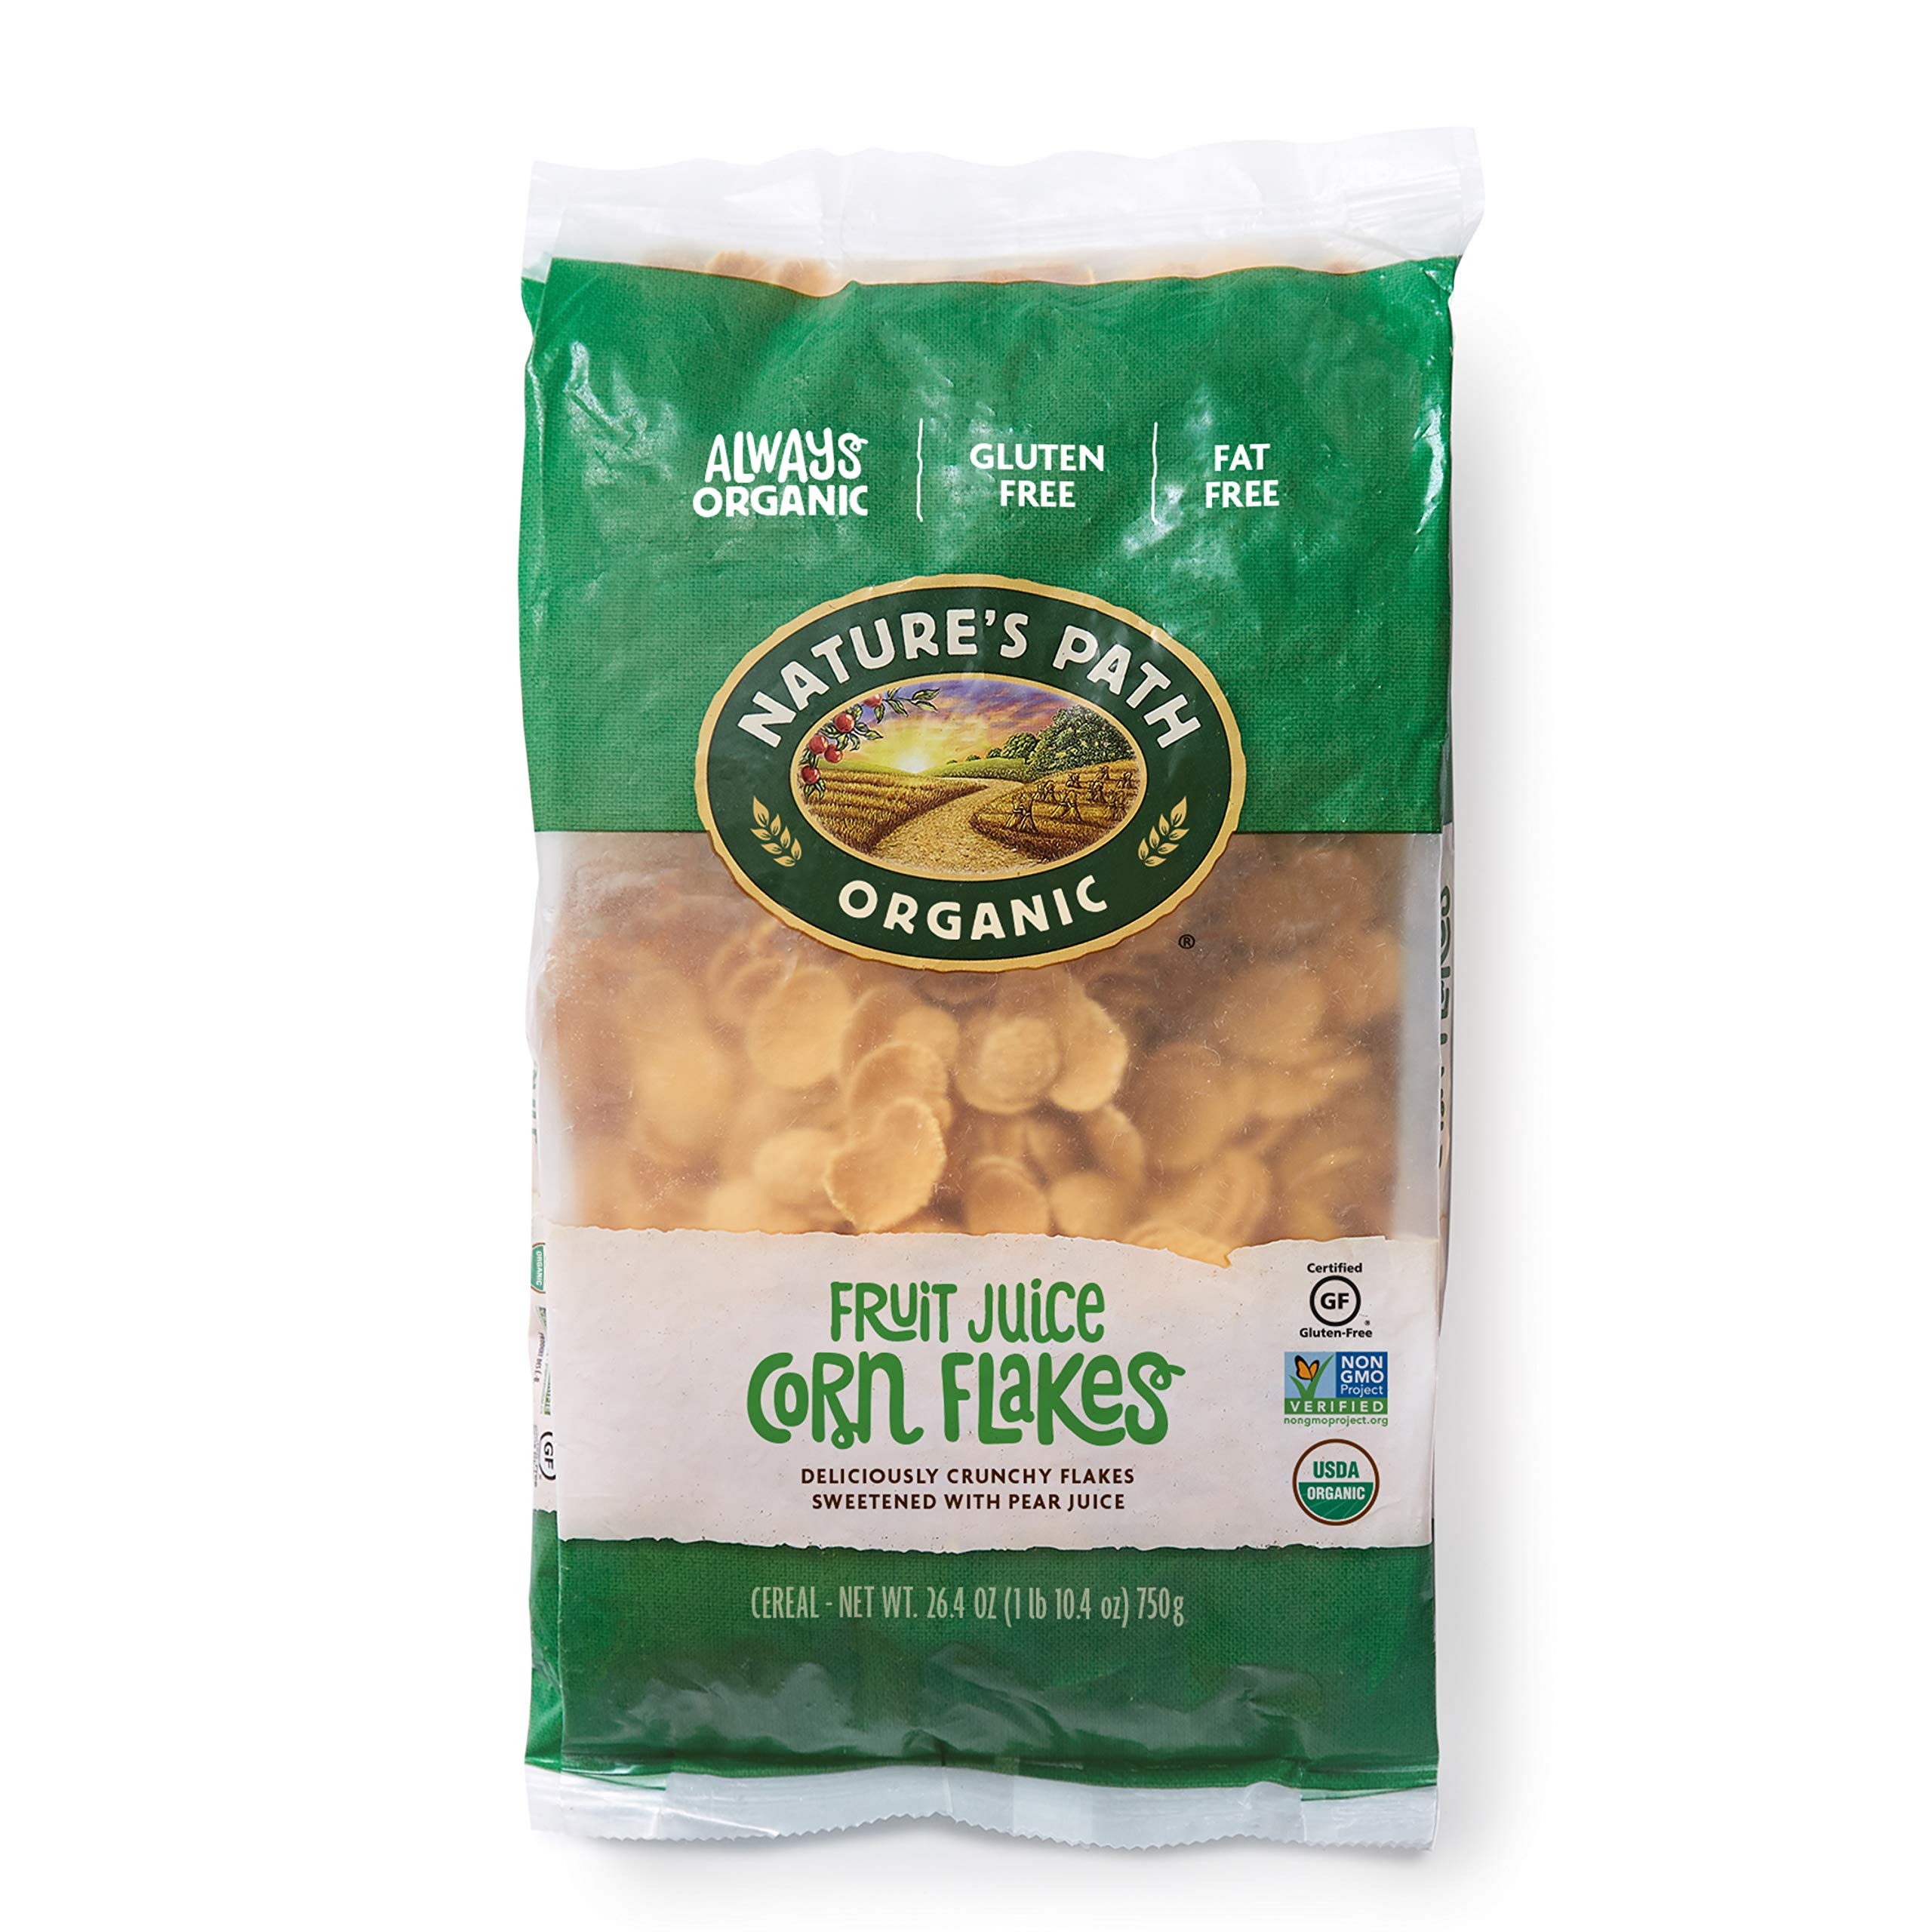
Item Name: NATURES PATH Organic Fruit Juice Corn Flakes, 26.4 OZ
Value: 26.4
Unit: Ounce

Price: 17.945